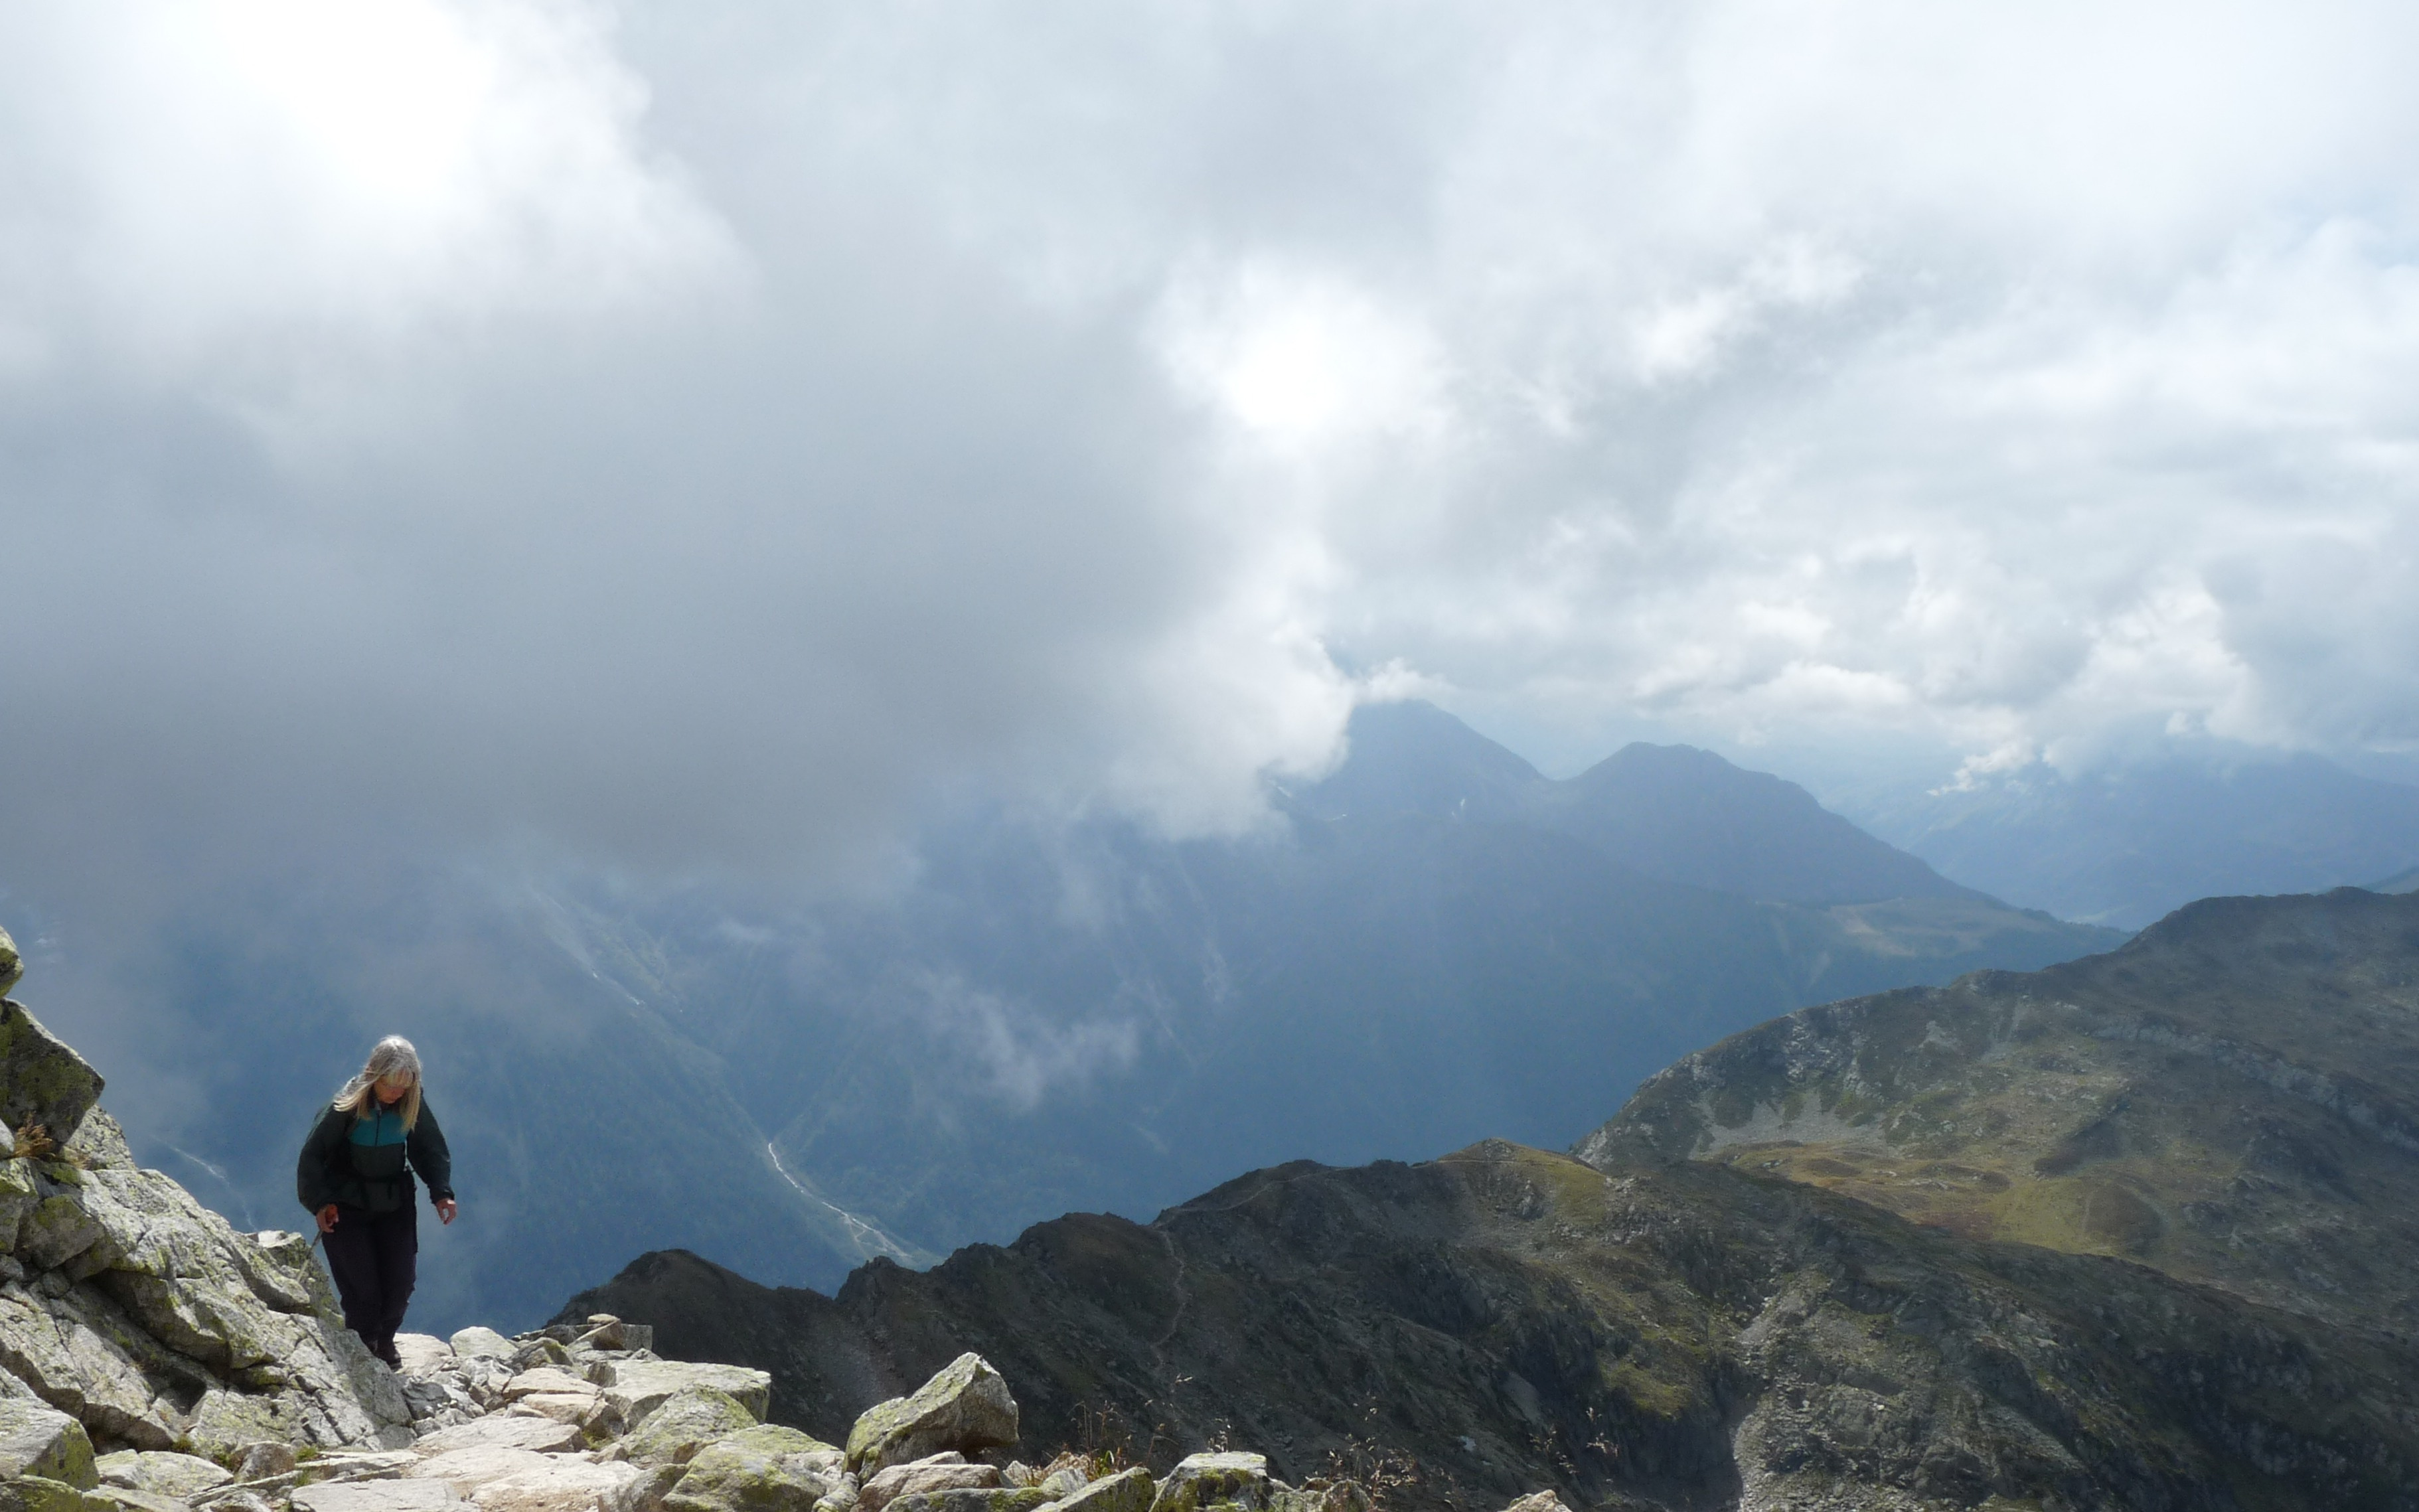
nature, mountainous landforms, mountain, cloud, sky, ridge, mountain range, wilderness, highland, hill station, fell, geological phenomenon, mount scenery, hill, rock, meteorological phenomenon, ar te, summit, terrain, valley, alps, escarpment, adventure, massif, landscape, plateau, mountain pass, national park, tree, elevation